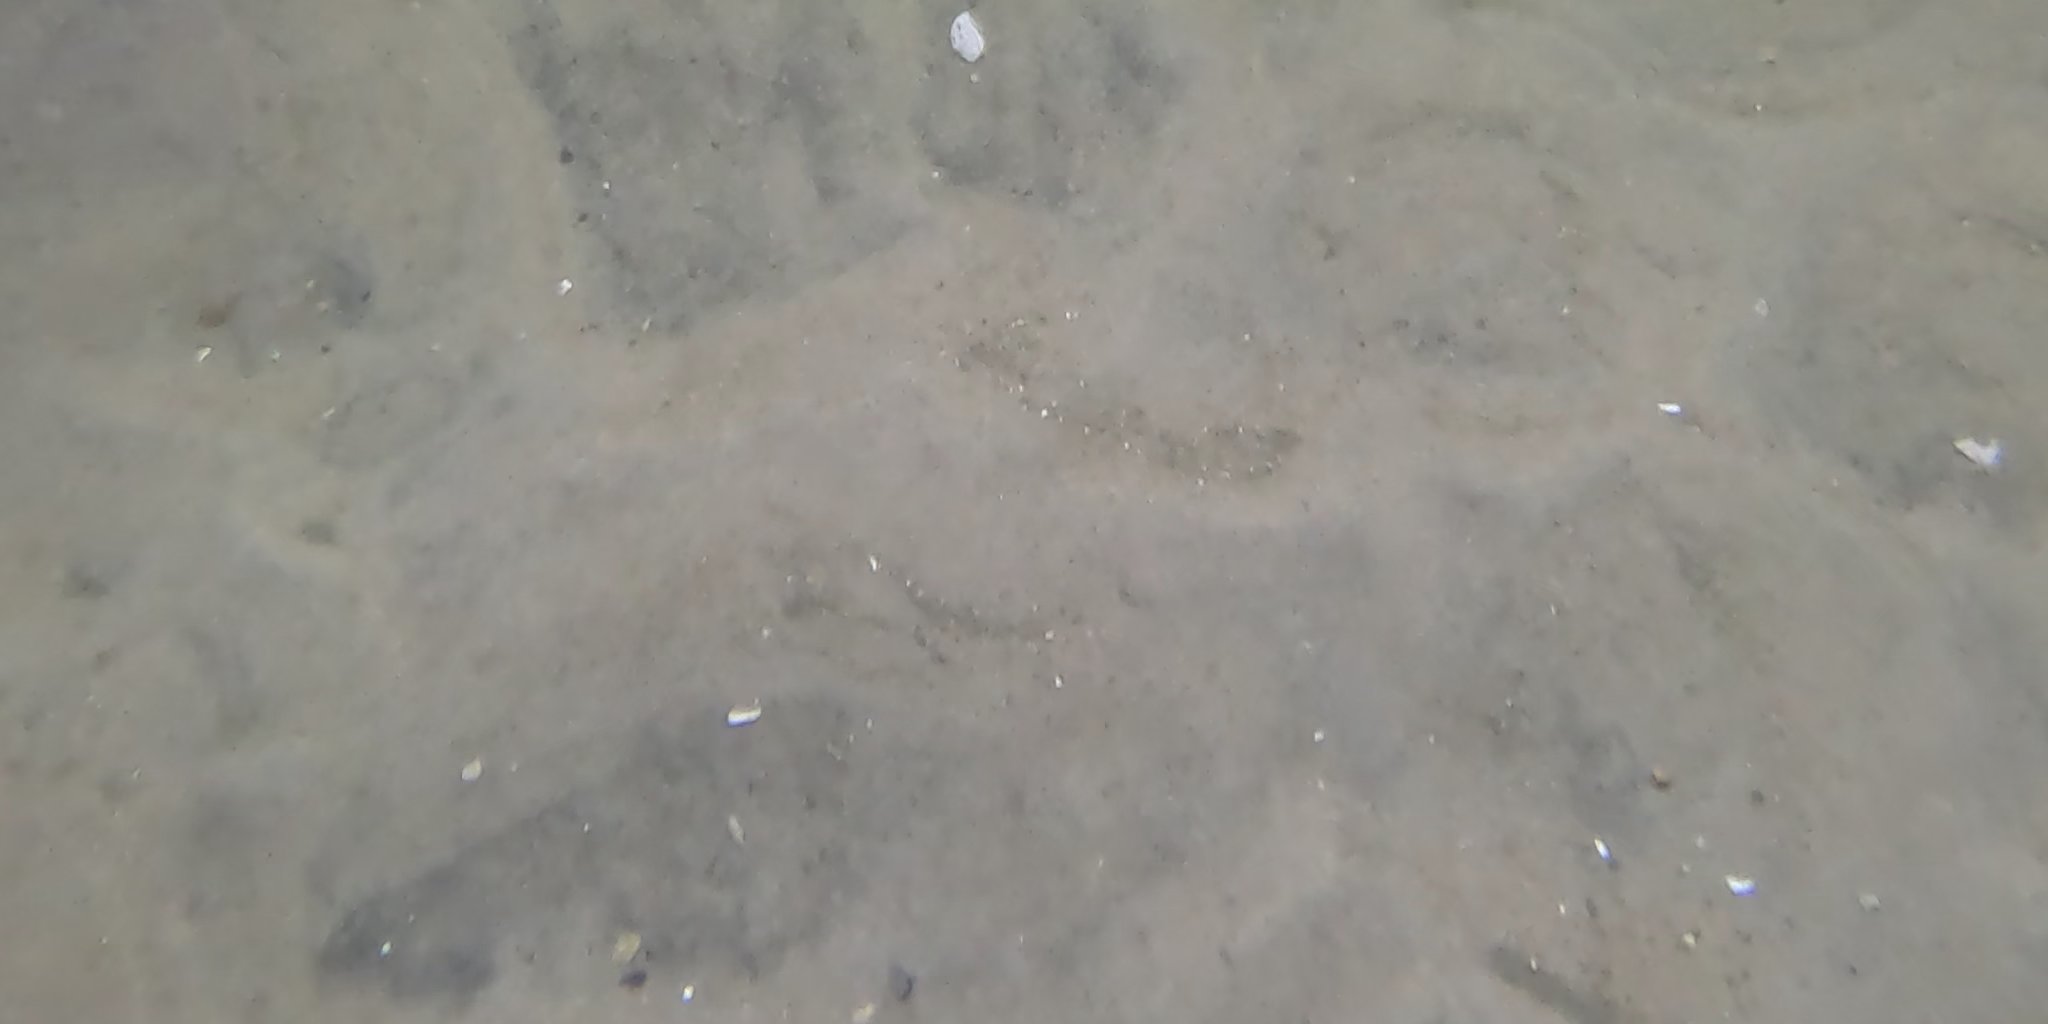
Seabed habitat: sand